Question: Please indicate a possible affordance area of the jump_skateboard that can be used for standing on
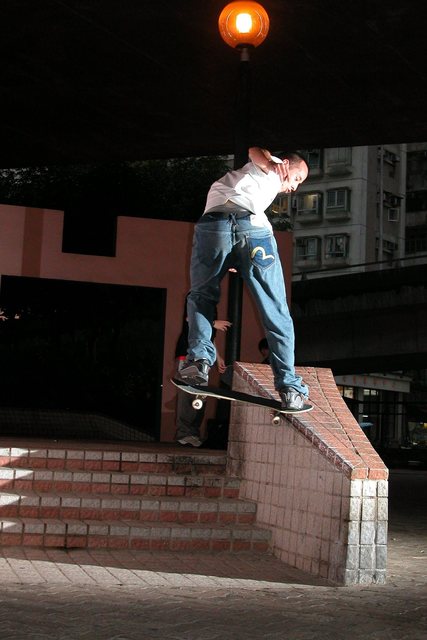
Answer: [155.5, 374, 314.5, 428]